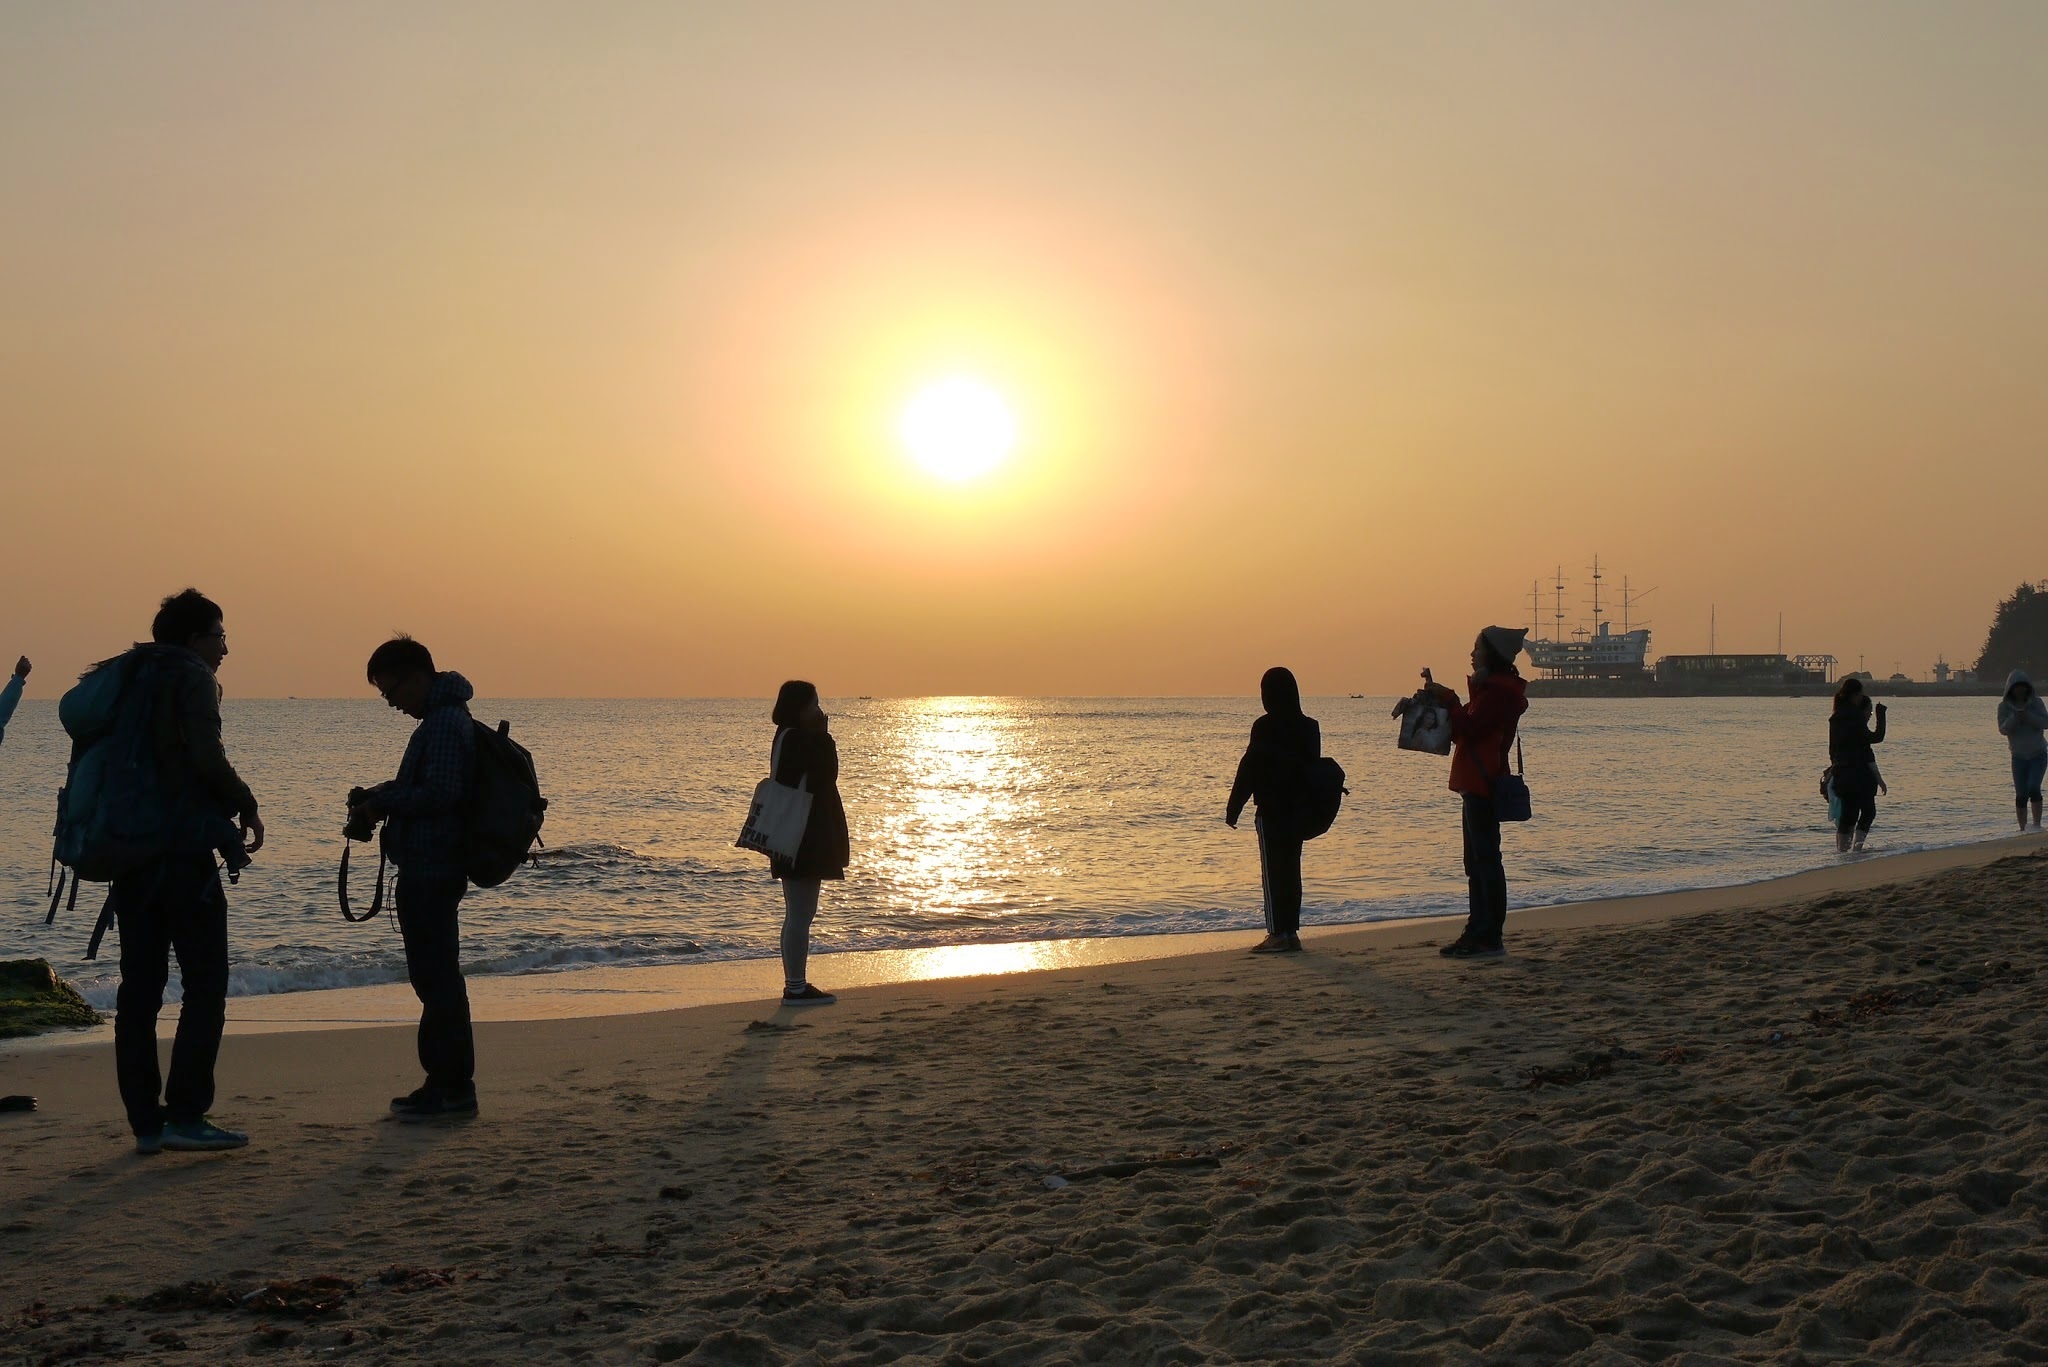
man, beach, sea, coast, sand, ocean, horizon, sunrise, sunset, sunlight, morning, dawn, photo, dusk, evening, friends, japan sea, jung dong jin, gangneung, sokcho, mugunghwa ho, train travel, 1 travel